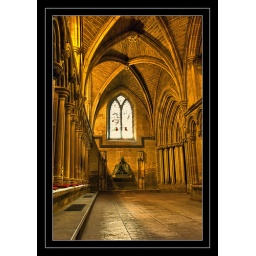
The yellow cast over this image is created by the hidden SON lamps to the left of the picture